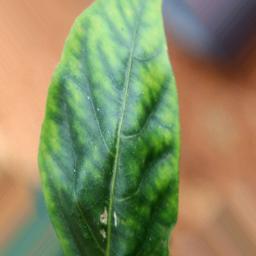
Label: nutritional